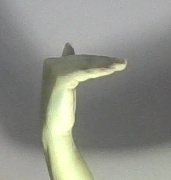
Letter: khaa